Ristella travancorica

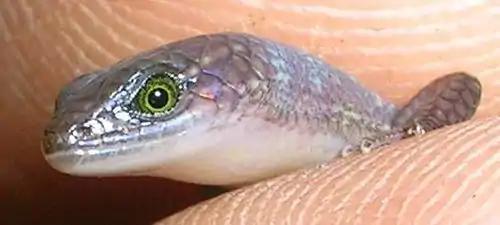
Head of Travancore cat skink.

This species is oviparous. Egg laying coincides with the southwestern monsoons. Adult females lay clutches of 2 eggs under dead leaves and rocks. Each egg measures x .